Bad and Crazy

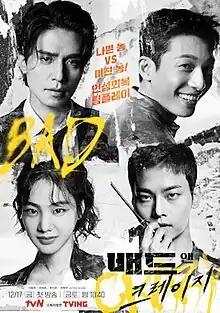
Promotional poster

Bad and Crazy is a South Korean television series. Directed by Yoo Seon-dong and co-produced by Studio Dragon and Mink Entertainment, it features Lee Dong-wook, Wi Ha-joon, Han Ji-eun, and Cha Hak-yeon in main roles. This iQIYI original series depicts the story of a competent but corrupt detective whose life is thrown into chaos by a mysterious, justice-seeking entity. It premiered on tvN & iQIYI on December 17, 2021, and aired every Friday and Saturday at 22:40 (KST) till January 28, 2022.